Tahiti Drink

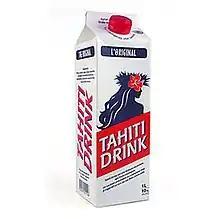
Carton of the cocktail

Tahiti Drink is an alcoholic mixed-drink cocktail that has been made by Manutea Tahiti S.A.